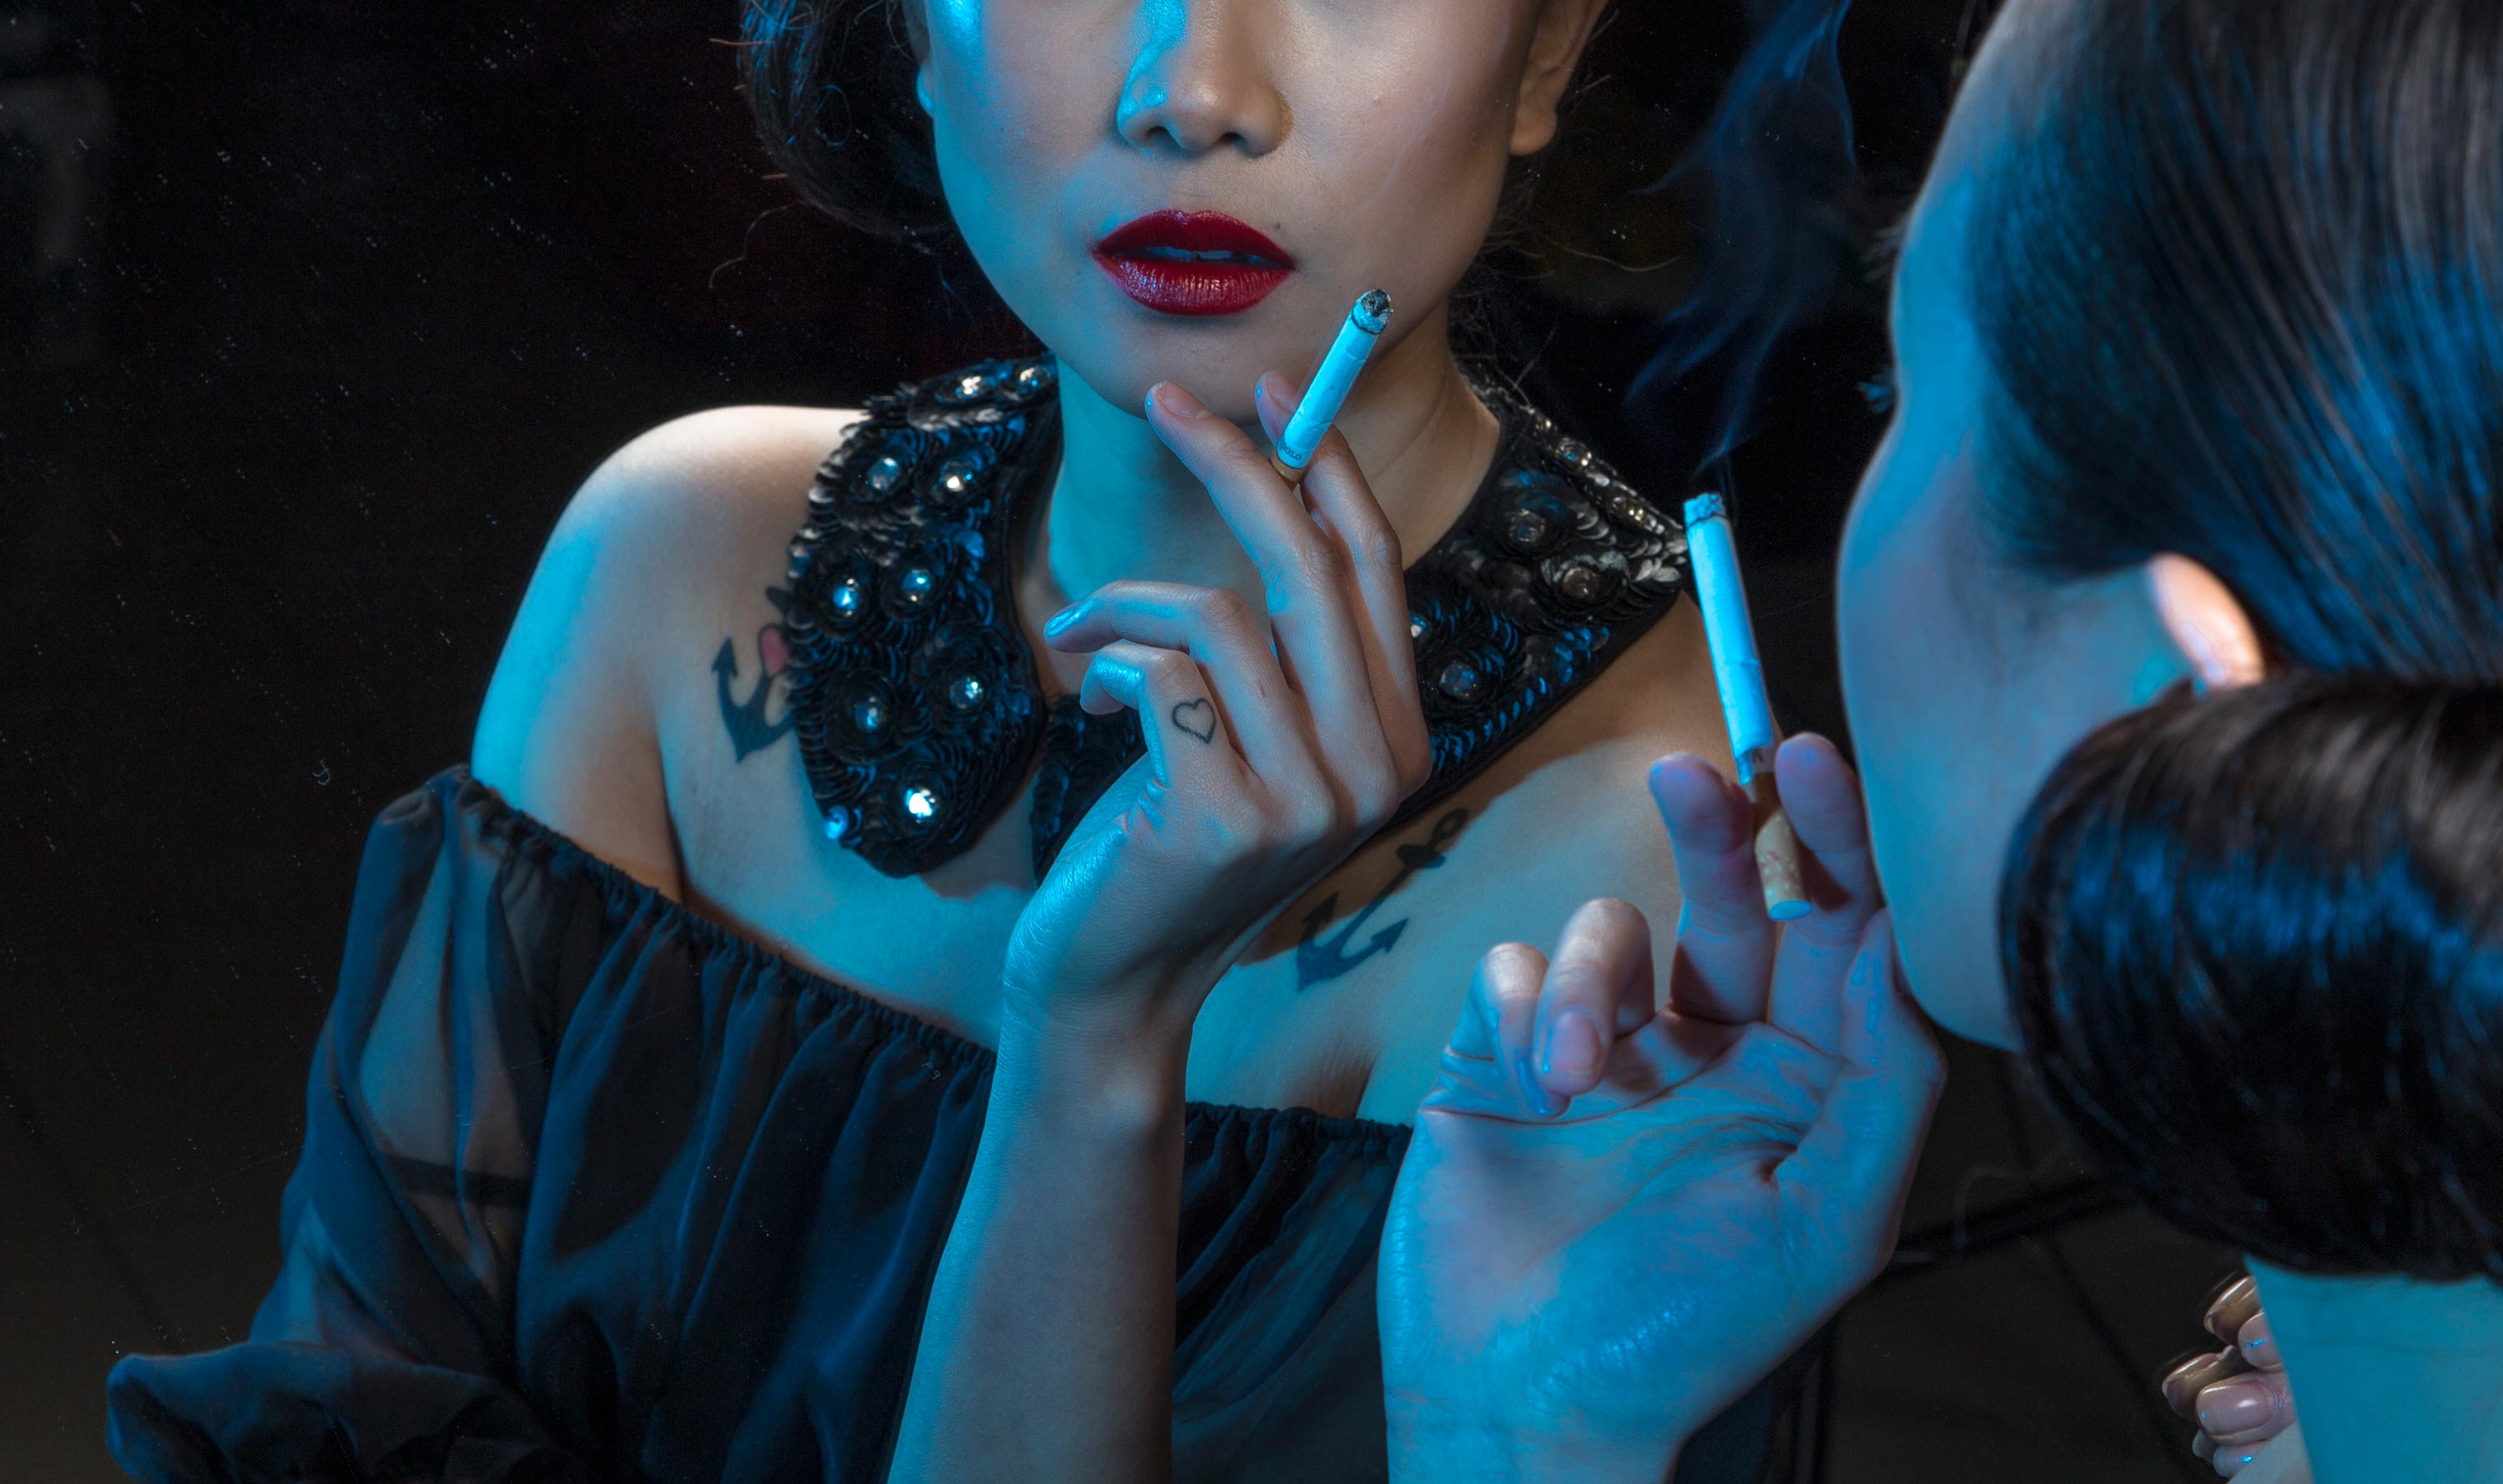
person, girl, woman, smoking, model, fashion, blue, clothing, lady, cigarette, singing, costume, anime, glamour